Demographics of Rio de Janeiro

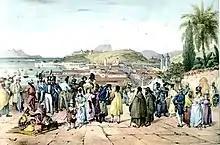
View of Rio de Janeiro from the church of the monastery of São Bento c. 1820

Historically, Rio's population grew primarily as a result of domestic migration, which in some years accounted for two-thirds of the city's increase, although many people immigrated from European countries as well. Government policies began restricting foreign immigration in the 1930s, causing the proportion of foreigners in the former Federal District to decline from 30 percent in 1890 to 7 percent in 1960. By that time, almost half of the city's population were Brazilian migrants, most of them born in the states of Rio de Janeiro, Minas Gerais, and Espírito Santo. The largest groups of foreign born immigrants in the Greater Rio area included those from Portugal, Italy, and Spain.